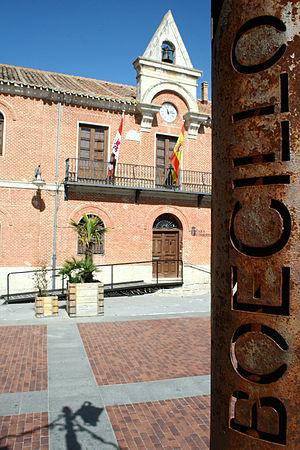
Boecillo est une commune de la province de Valladolid dans la communauté autonome de Castille-et-León en Espagne.